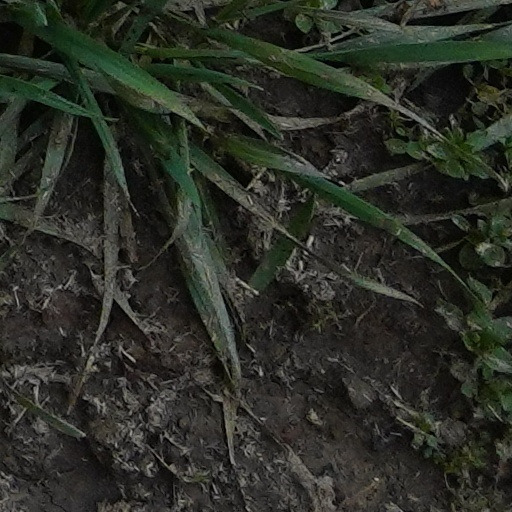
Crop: wheat